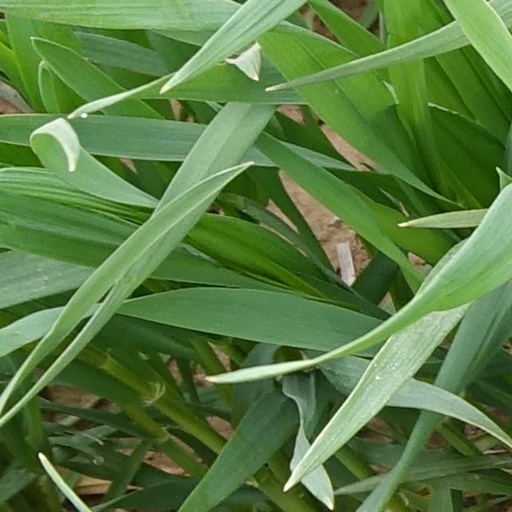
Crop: wheat